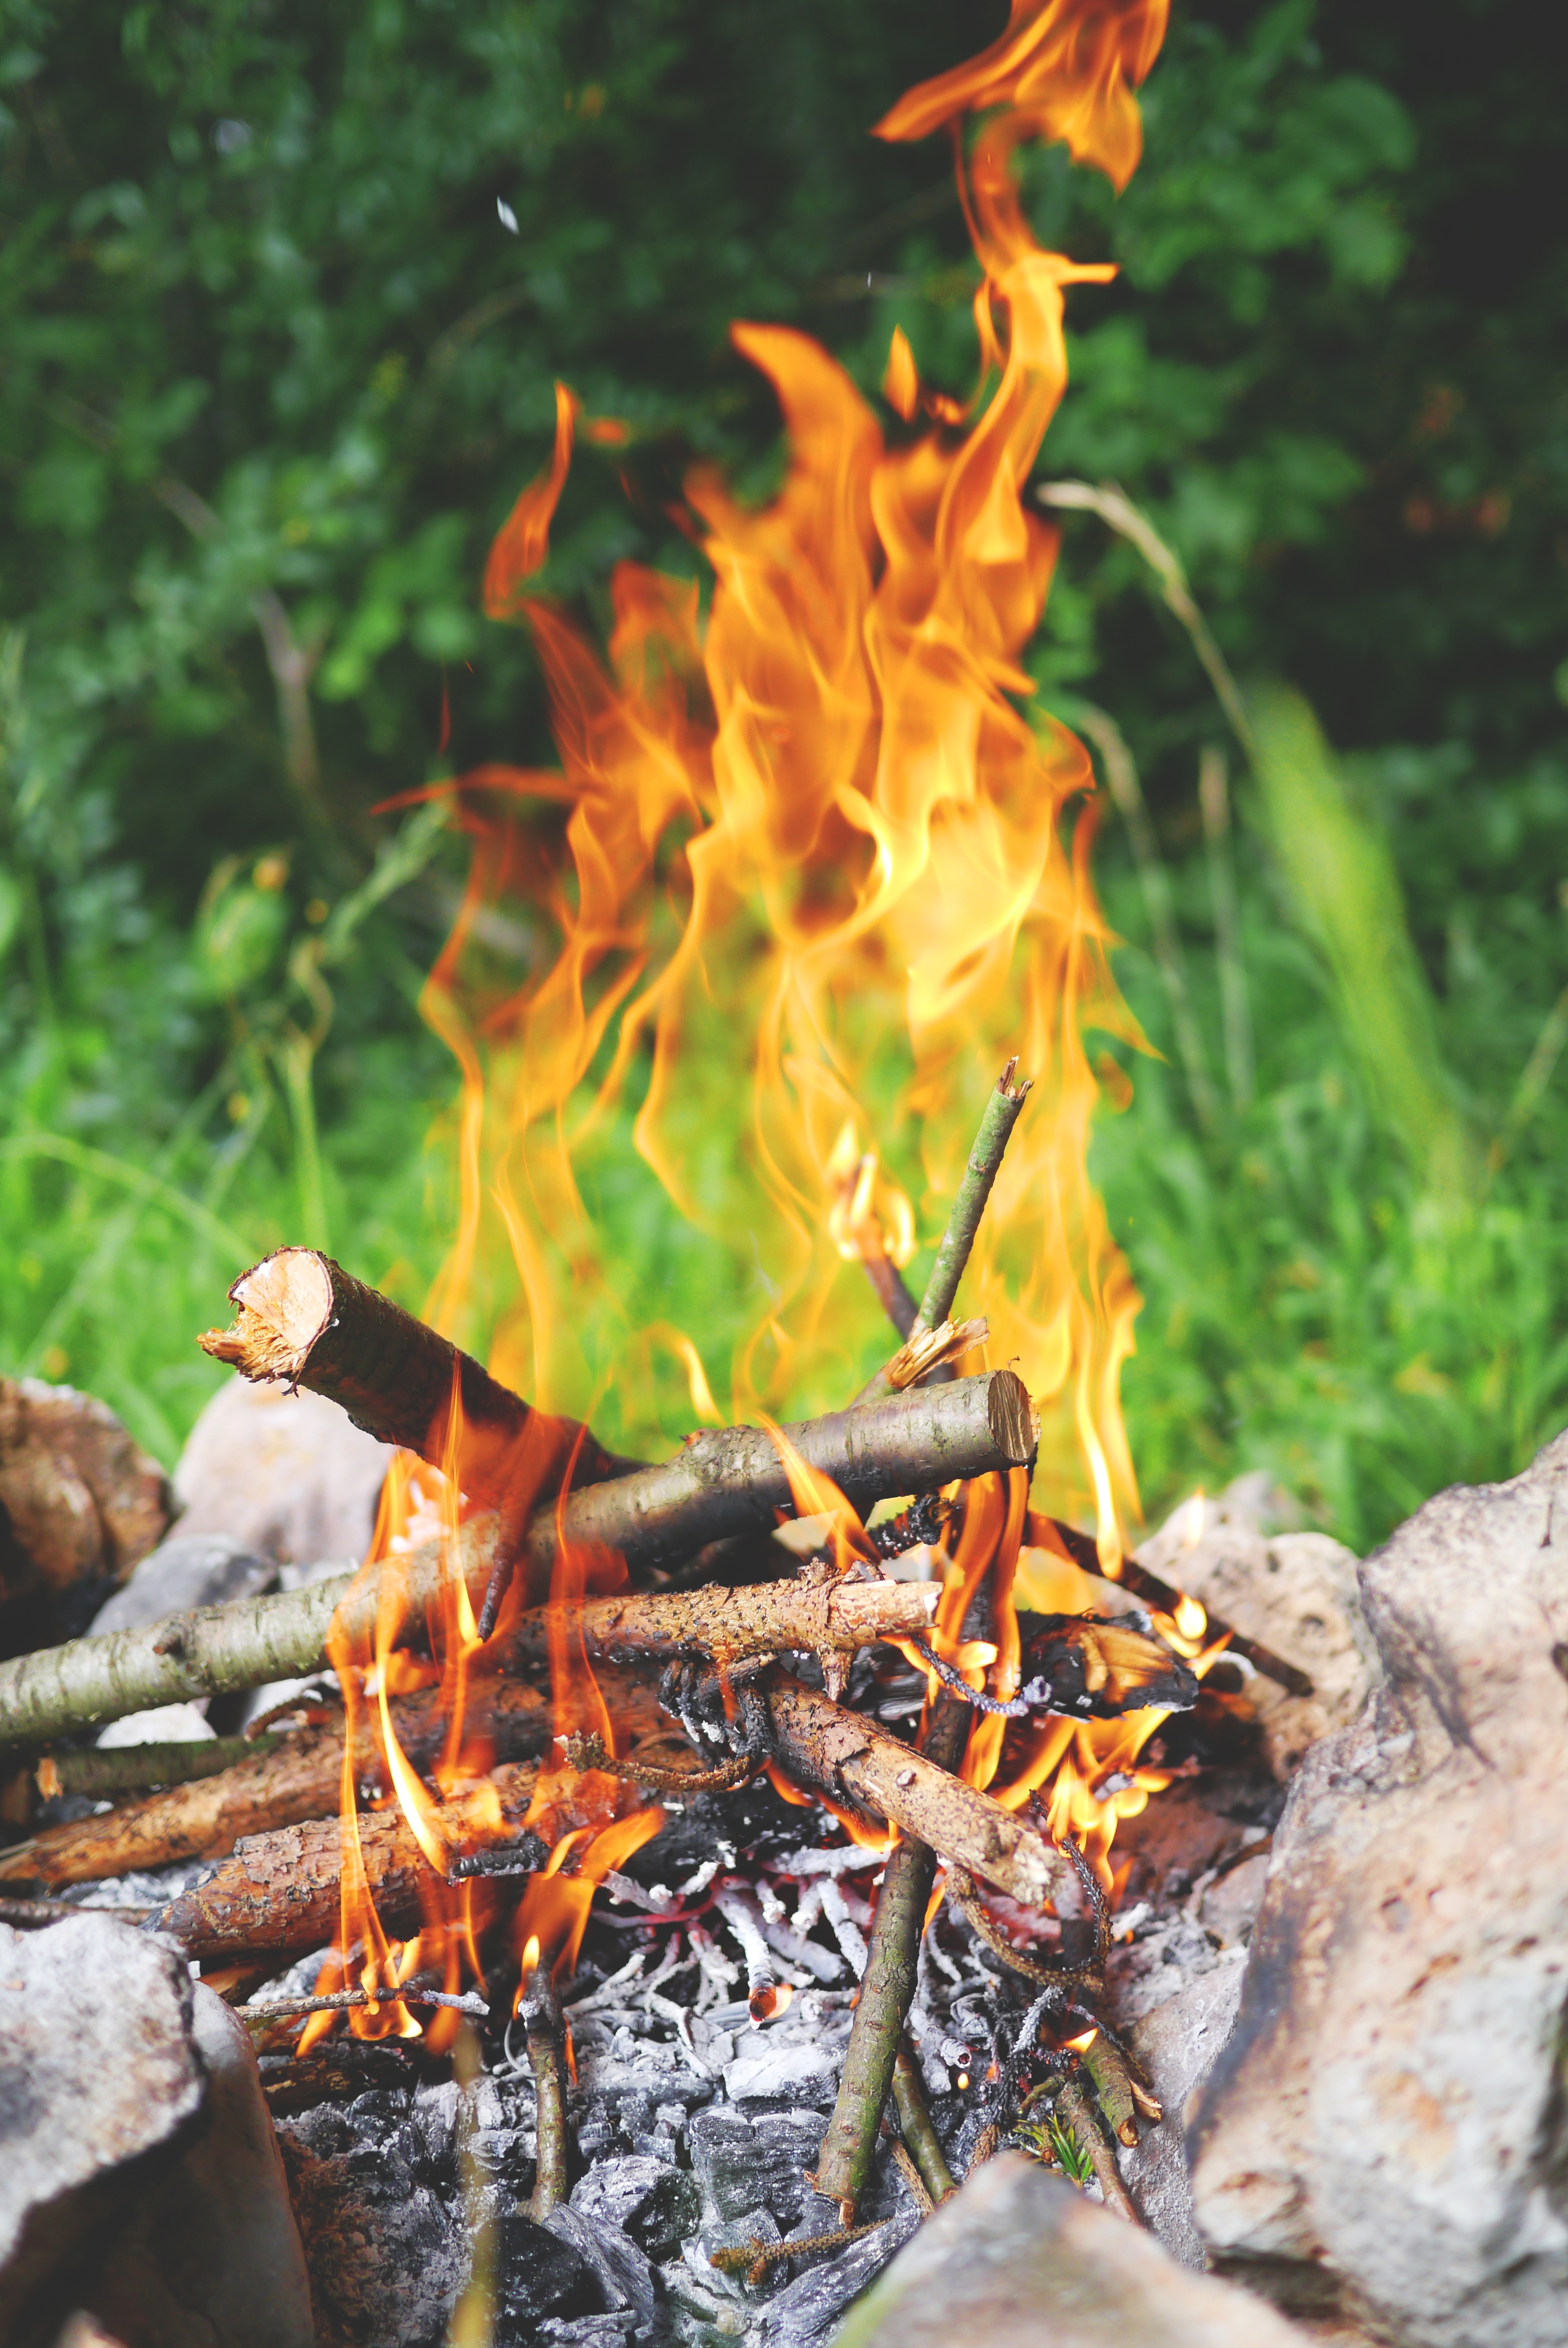
outdoor, wood, food, autumn, flame, fire, fireplace, camping, ash, campfire, barbecue, bonfire, heat, burn, camp, hot, out, embers, heiss